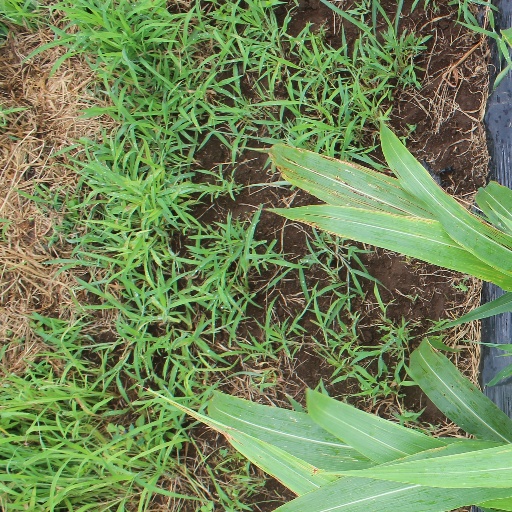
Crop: sorghum